Post and Mail building, Birmingham

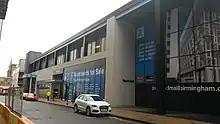
Phase 1 completed, 2015

Designed in 1960 by John H.D. Madin and Partners (partner in charge, D.V. Smith, project architects Ronald E. Cordin and Ramon K. Wood). It was one of the earliest buildings to follow the podium and slab block form of architecture inspired by Lever House in New York City and it became the oldest example of such architecture in the UK once the Castrol Building in London had been redeveloped. It was home to the "Birmingham Post" and "Evening Mail" newspapers following its completion in 1964.